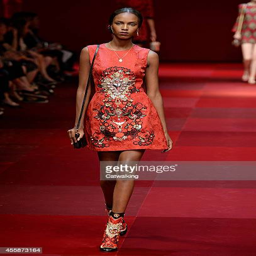
a model walks the runway at the summer fashion show during event